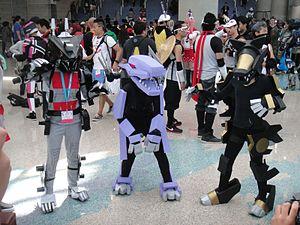
Zoids est une franchise de science-fiction de Tomy mettant en scène les mechas du même nom.